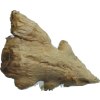
Label: ginger